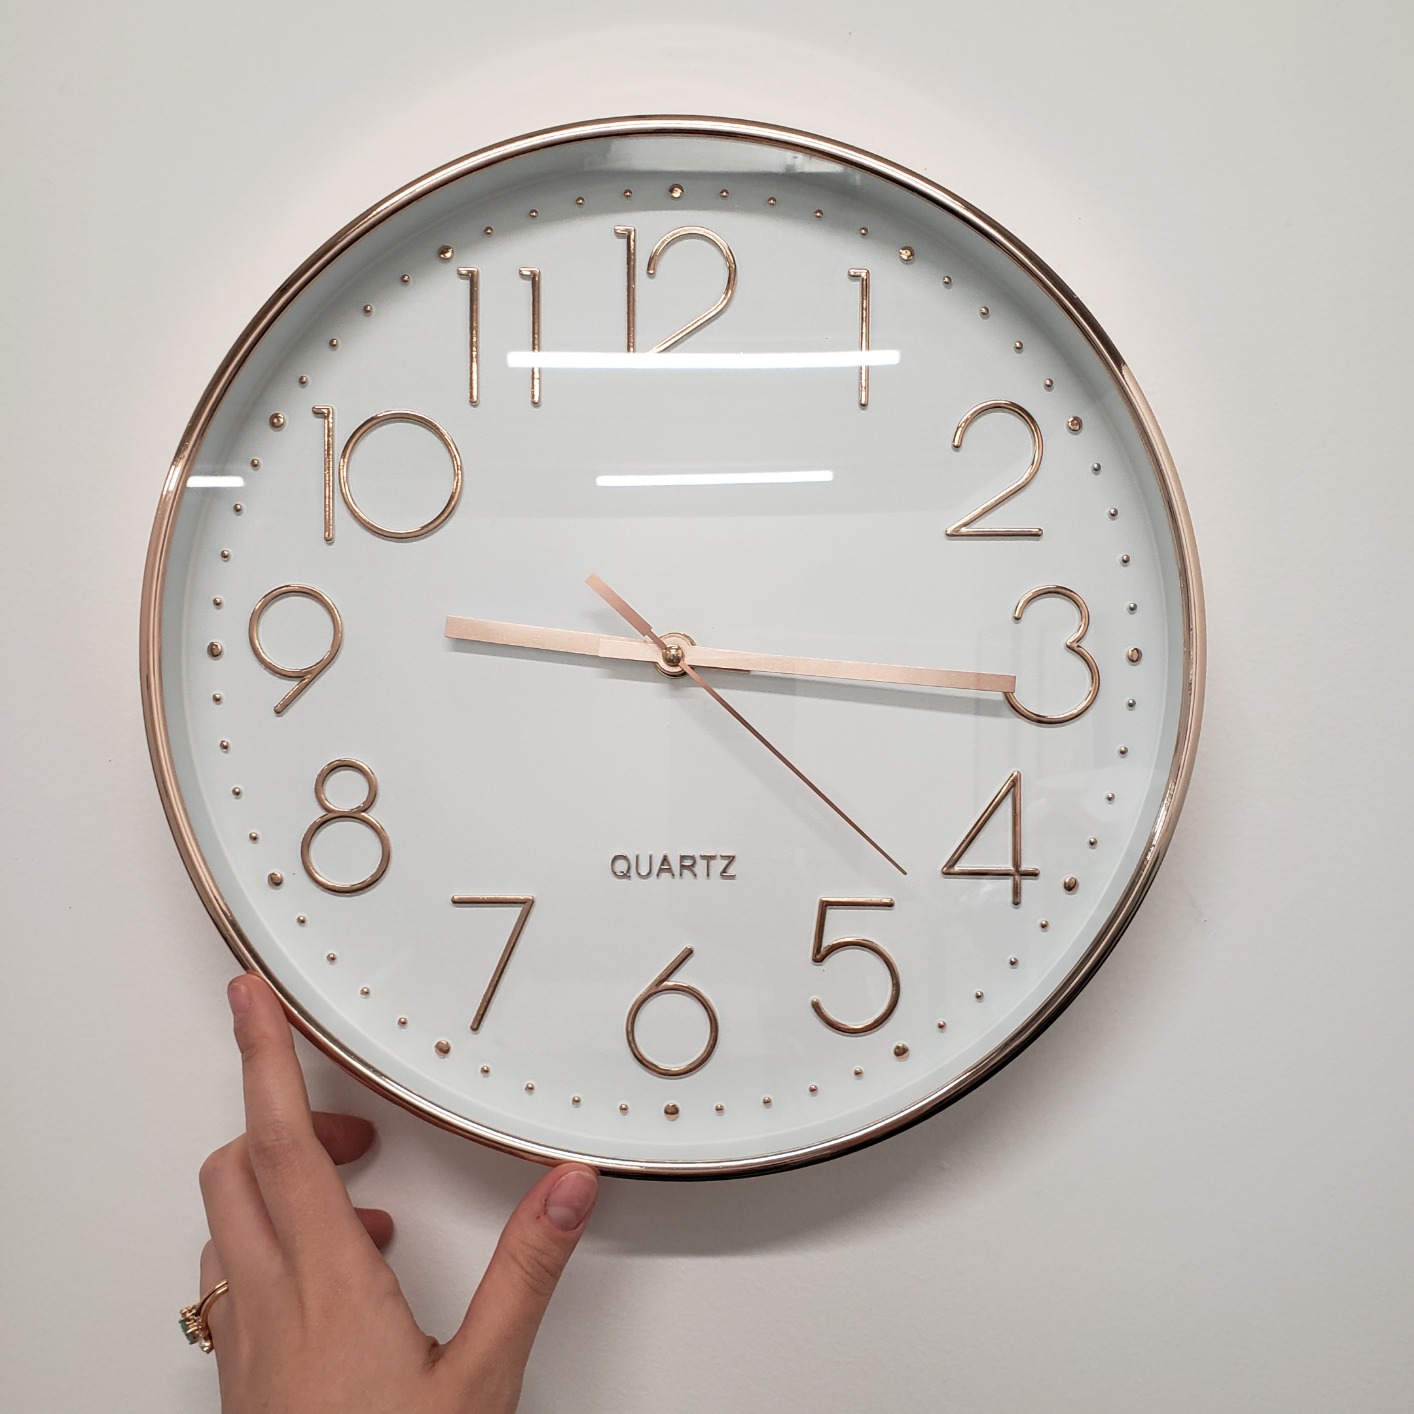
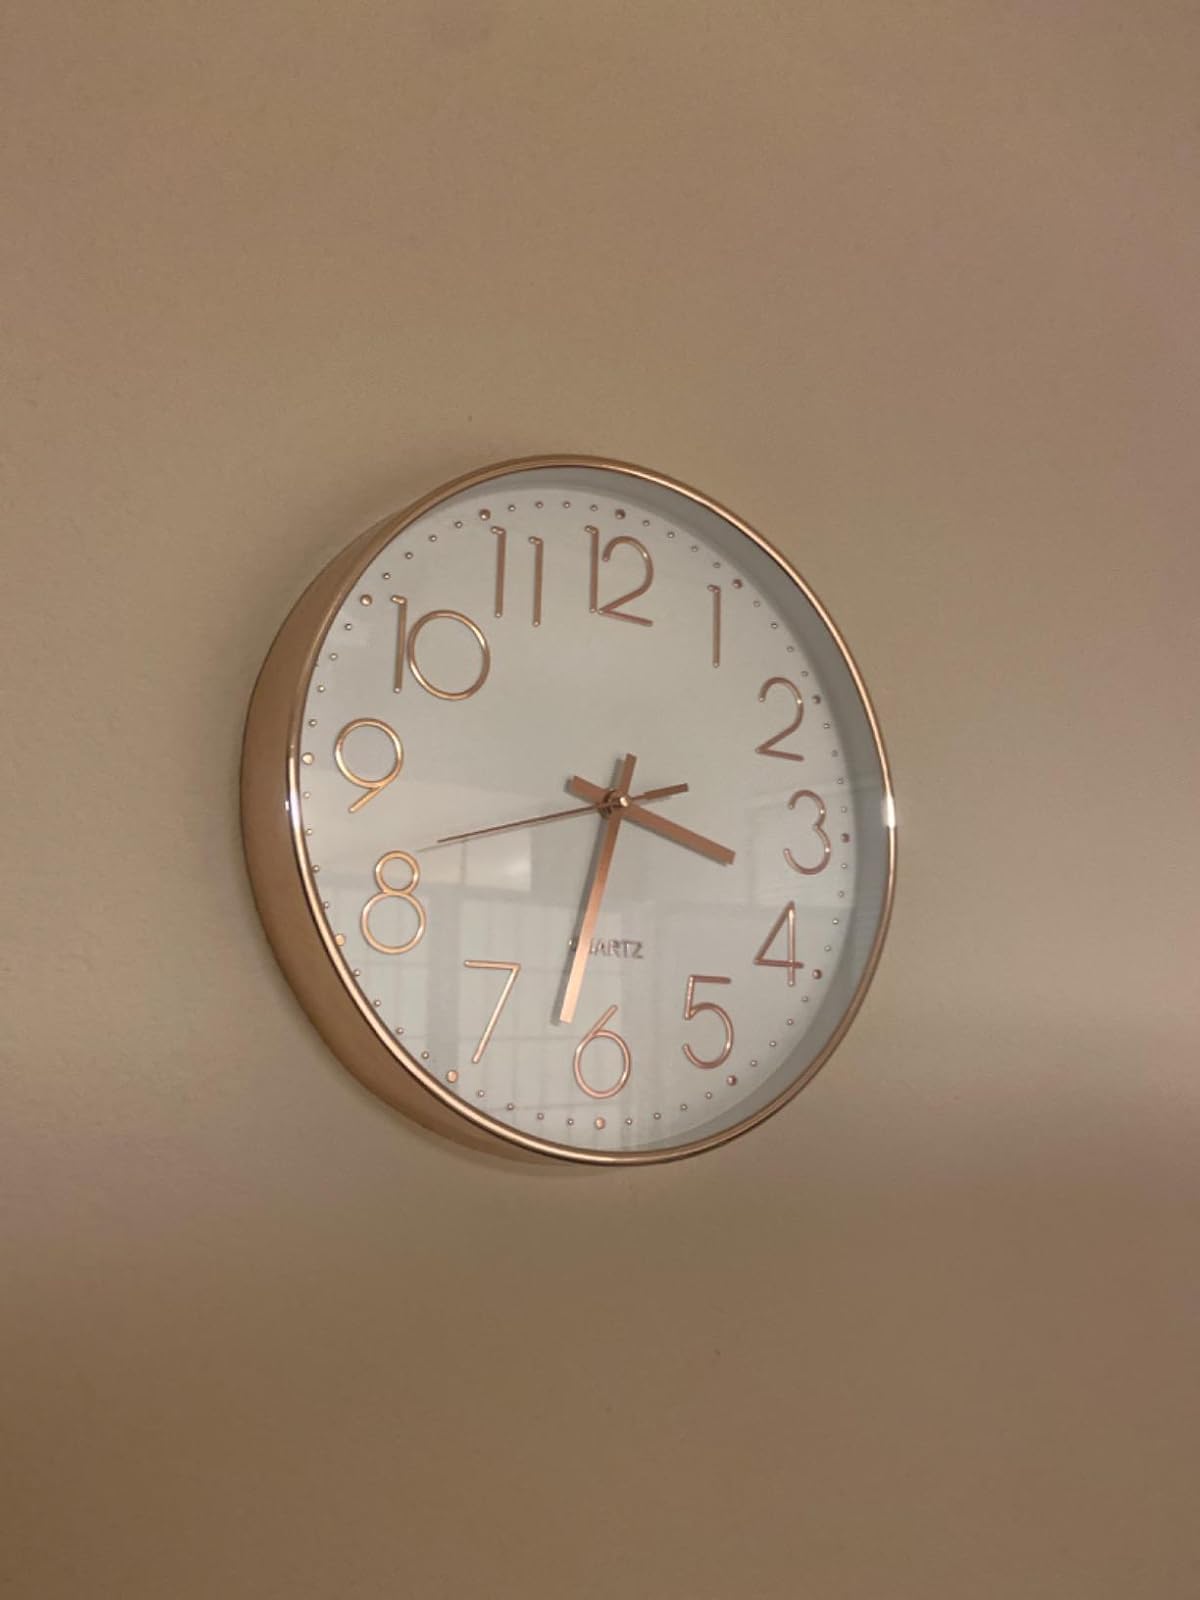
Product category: clock
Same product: yes